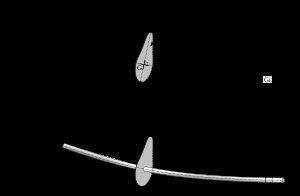
En résistance des matériaux et en chaudronnerie, la fibre neutre est, de manière générale, la réduction par la pensée d'une structure, ou plus souvent d'une de ses représentations possible, en un équivalent filiforme figurant la structure entière de manière suffisamment fidèle dans une opération donnée, à la façon dont le centre de gravité peut de manière adéquate se substituer à l'objet complet dans un calcul de forces :
La théorie des poutres est un modèle utilisé dans le domaine de la résistance des matériaux. On utilise deux modèles :
En physique, la flexion est la déformation d'un objet sous l'action d'une charge. Elle se traduit par une courbure. Dans le cas d'une poutre, elle tend à rapprocher ses deux extrémités. Dans le cas d'une plaque, elle tend à rapprocher deux points diamétralement opposés sous l'action.